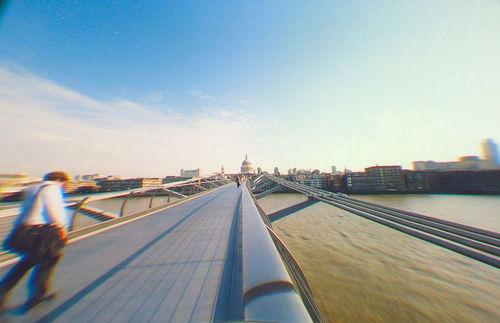
Weather: sun or clear